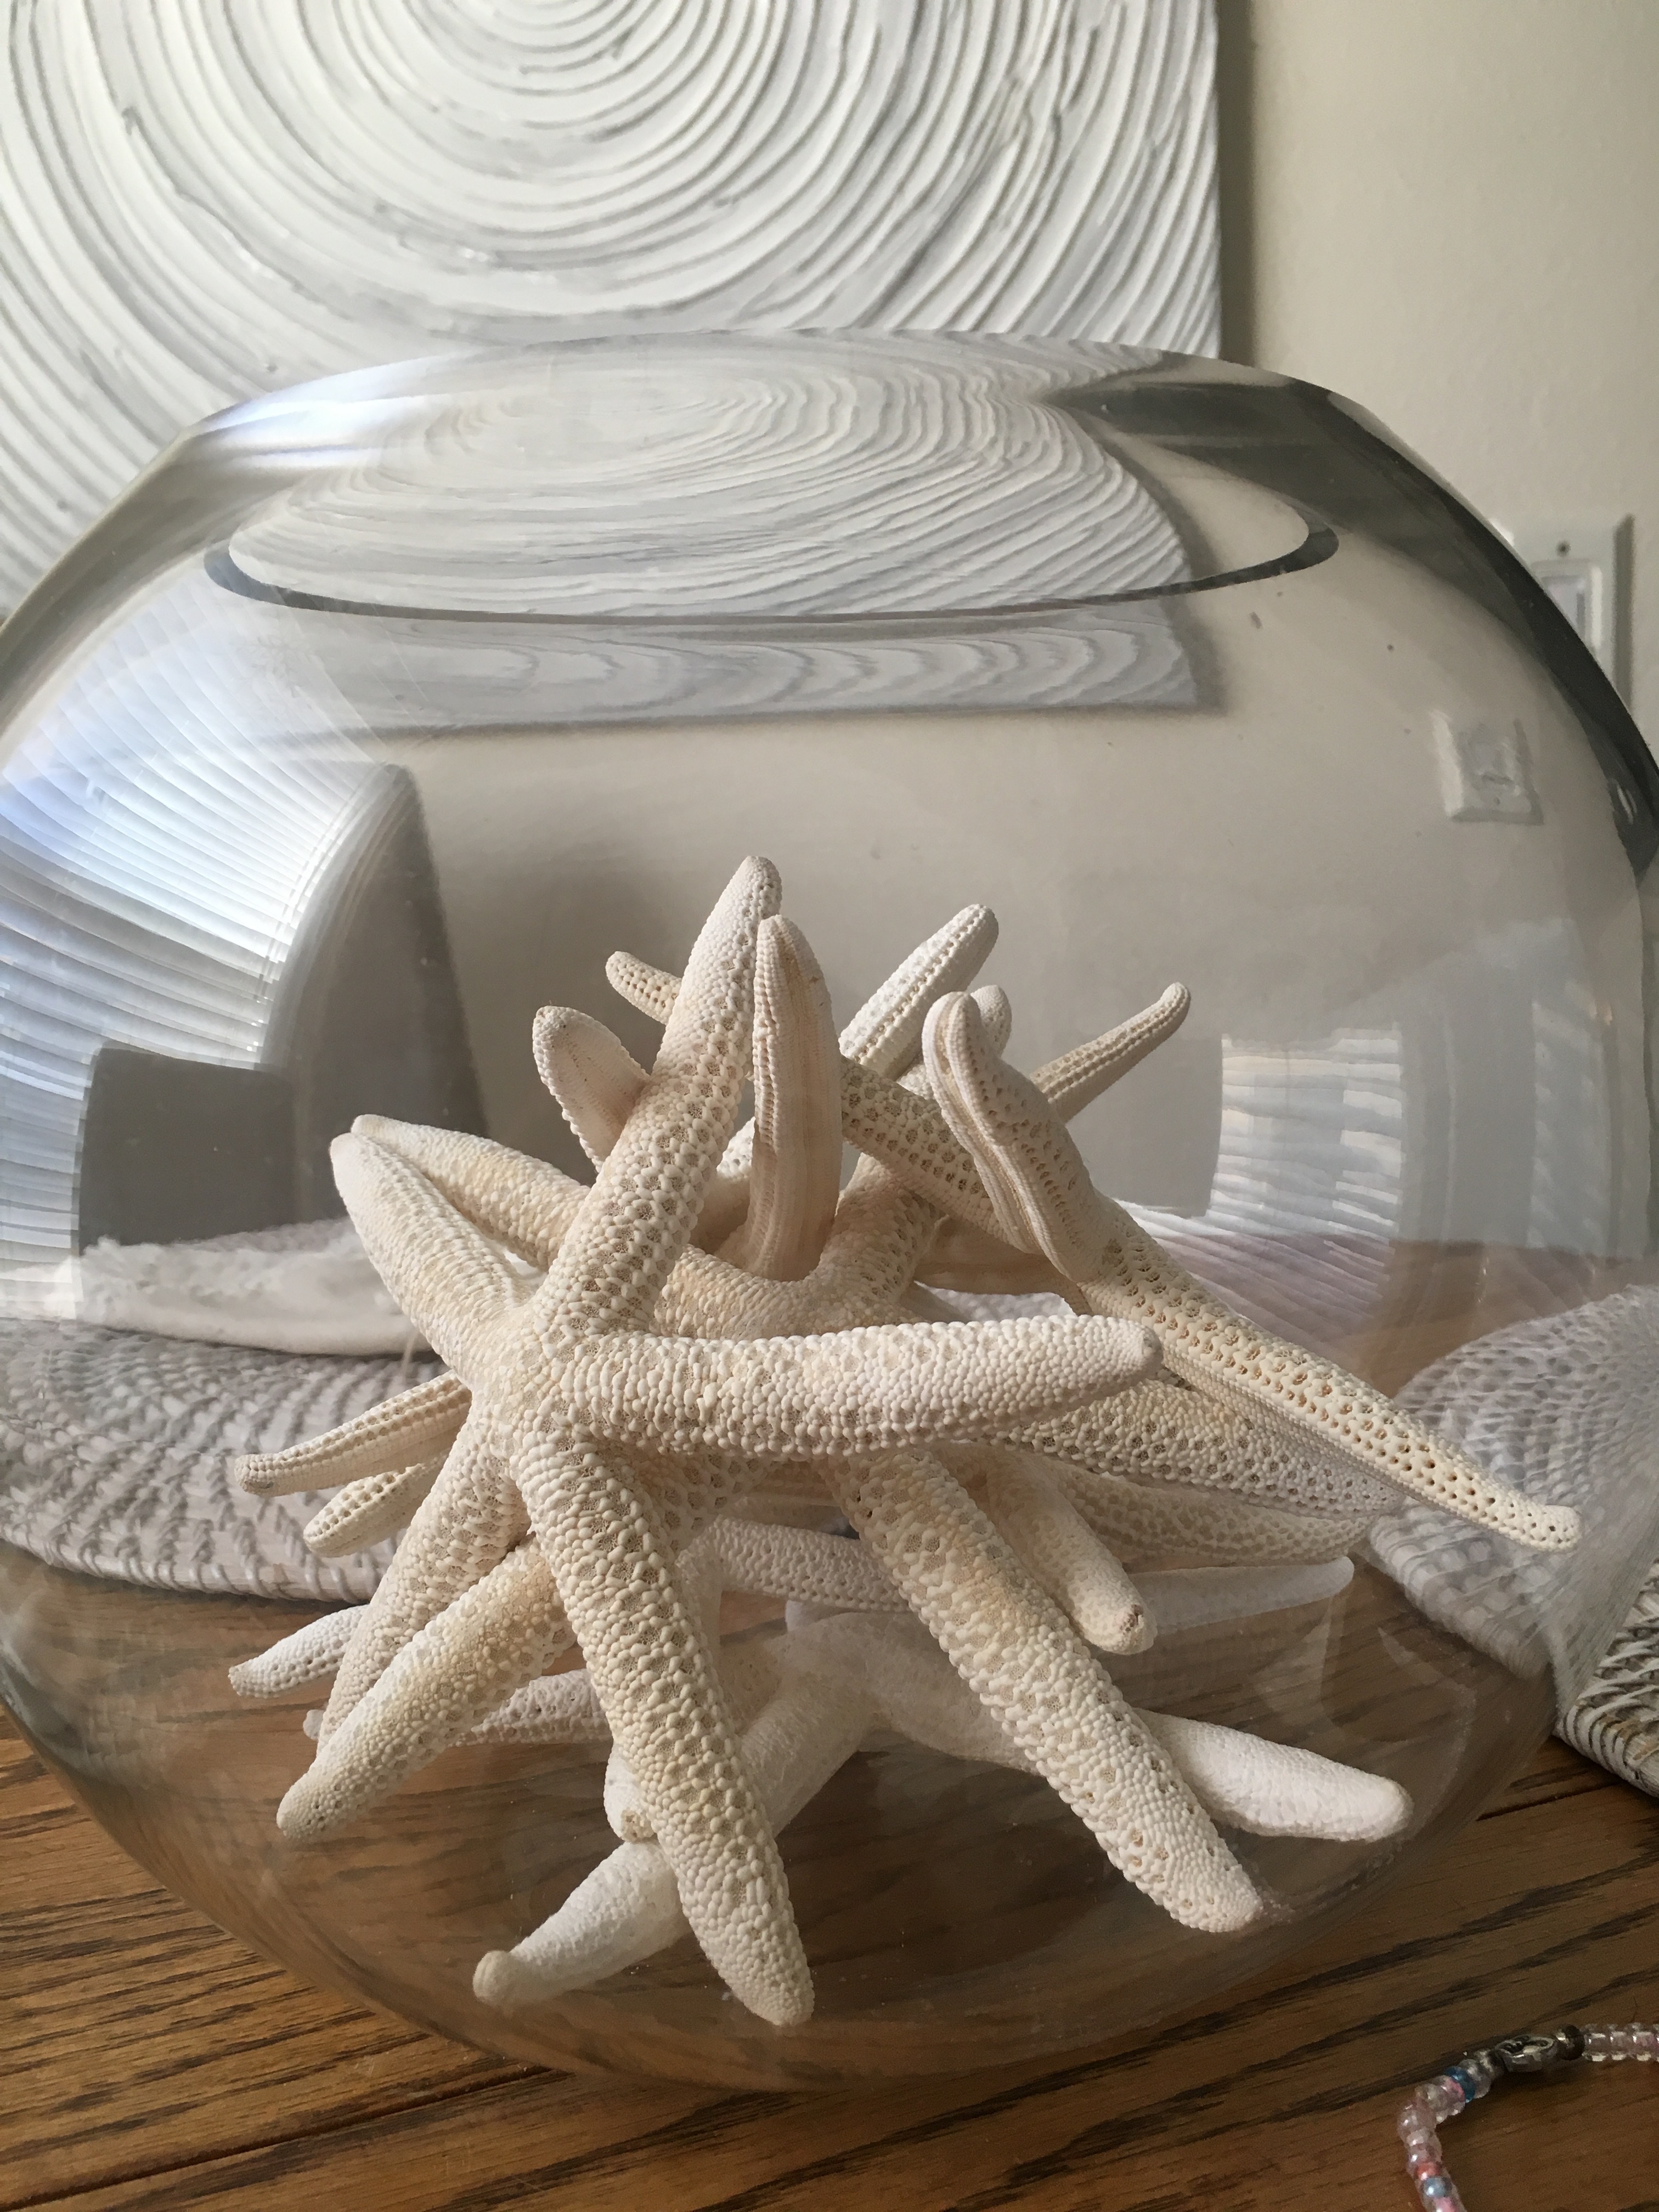
beach, sand, star, glass, summer, seashore, lighting, decor, material, starfish, invertebrate, carving, marine invertebrates